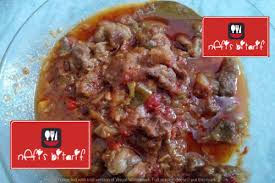
Yemek: et_sote